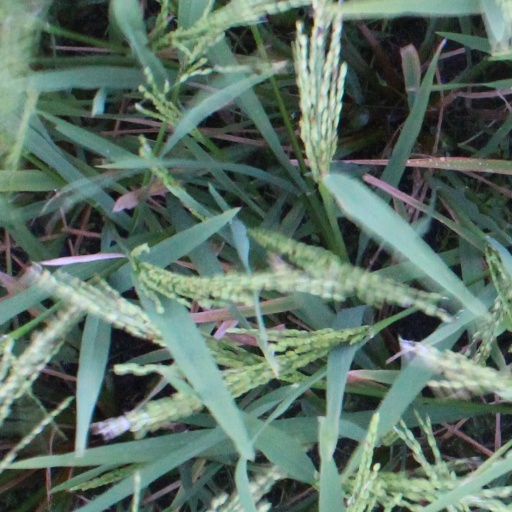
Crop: rice